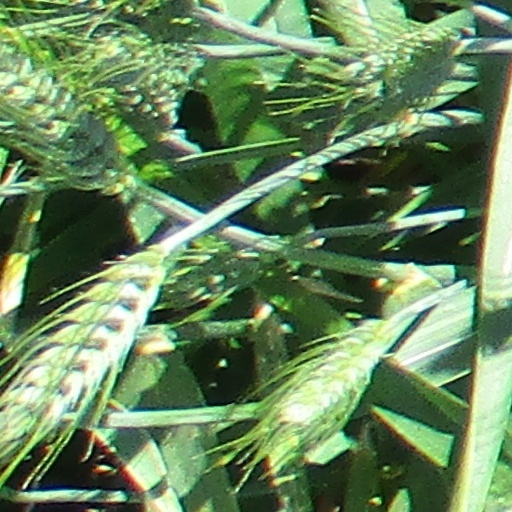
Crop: wheat